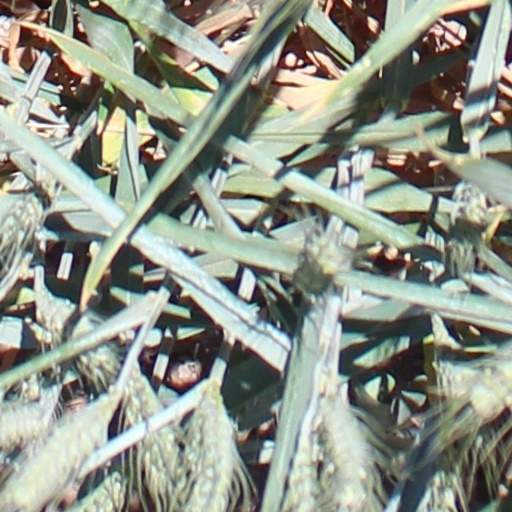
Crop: wheat